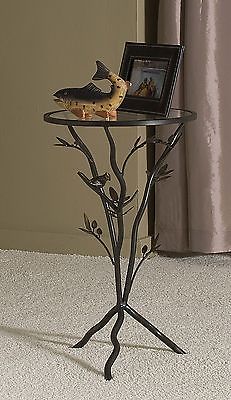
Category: table